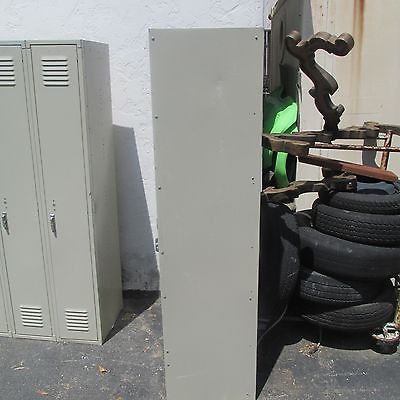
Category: cabinet